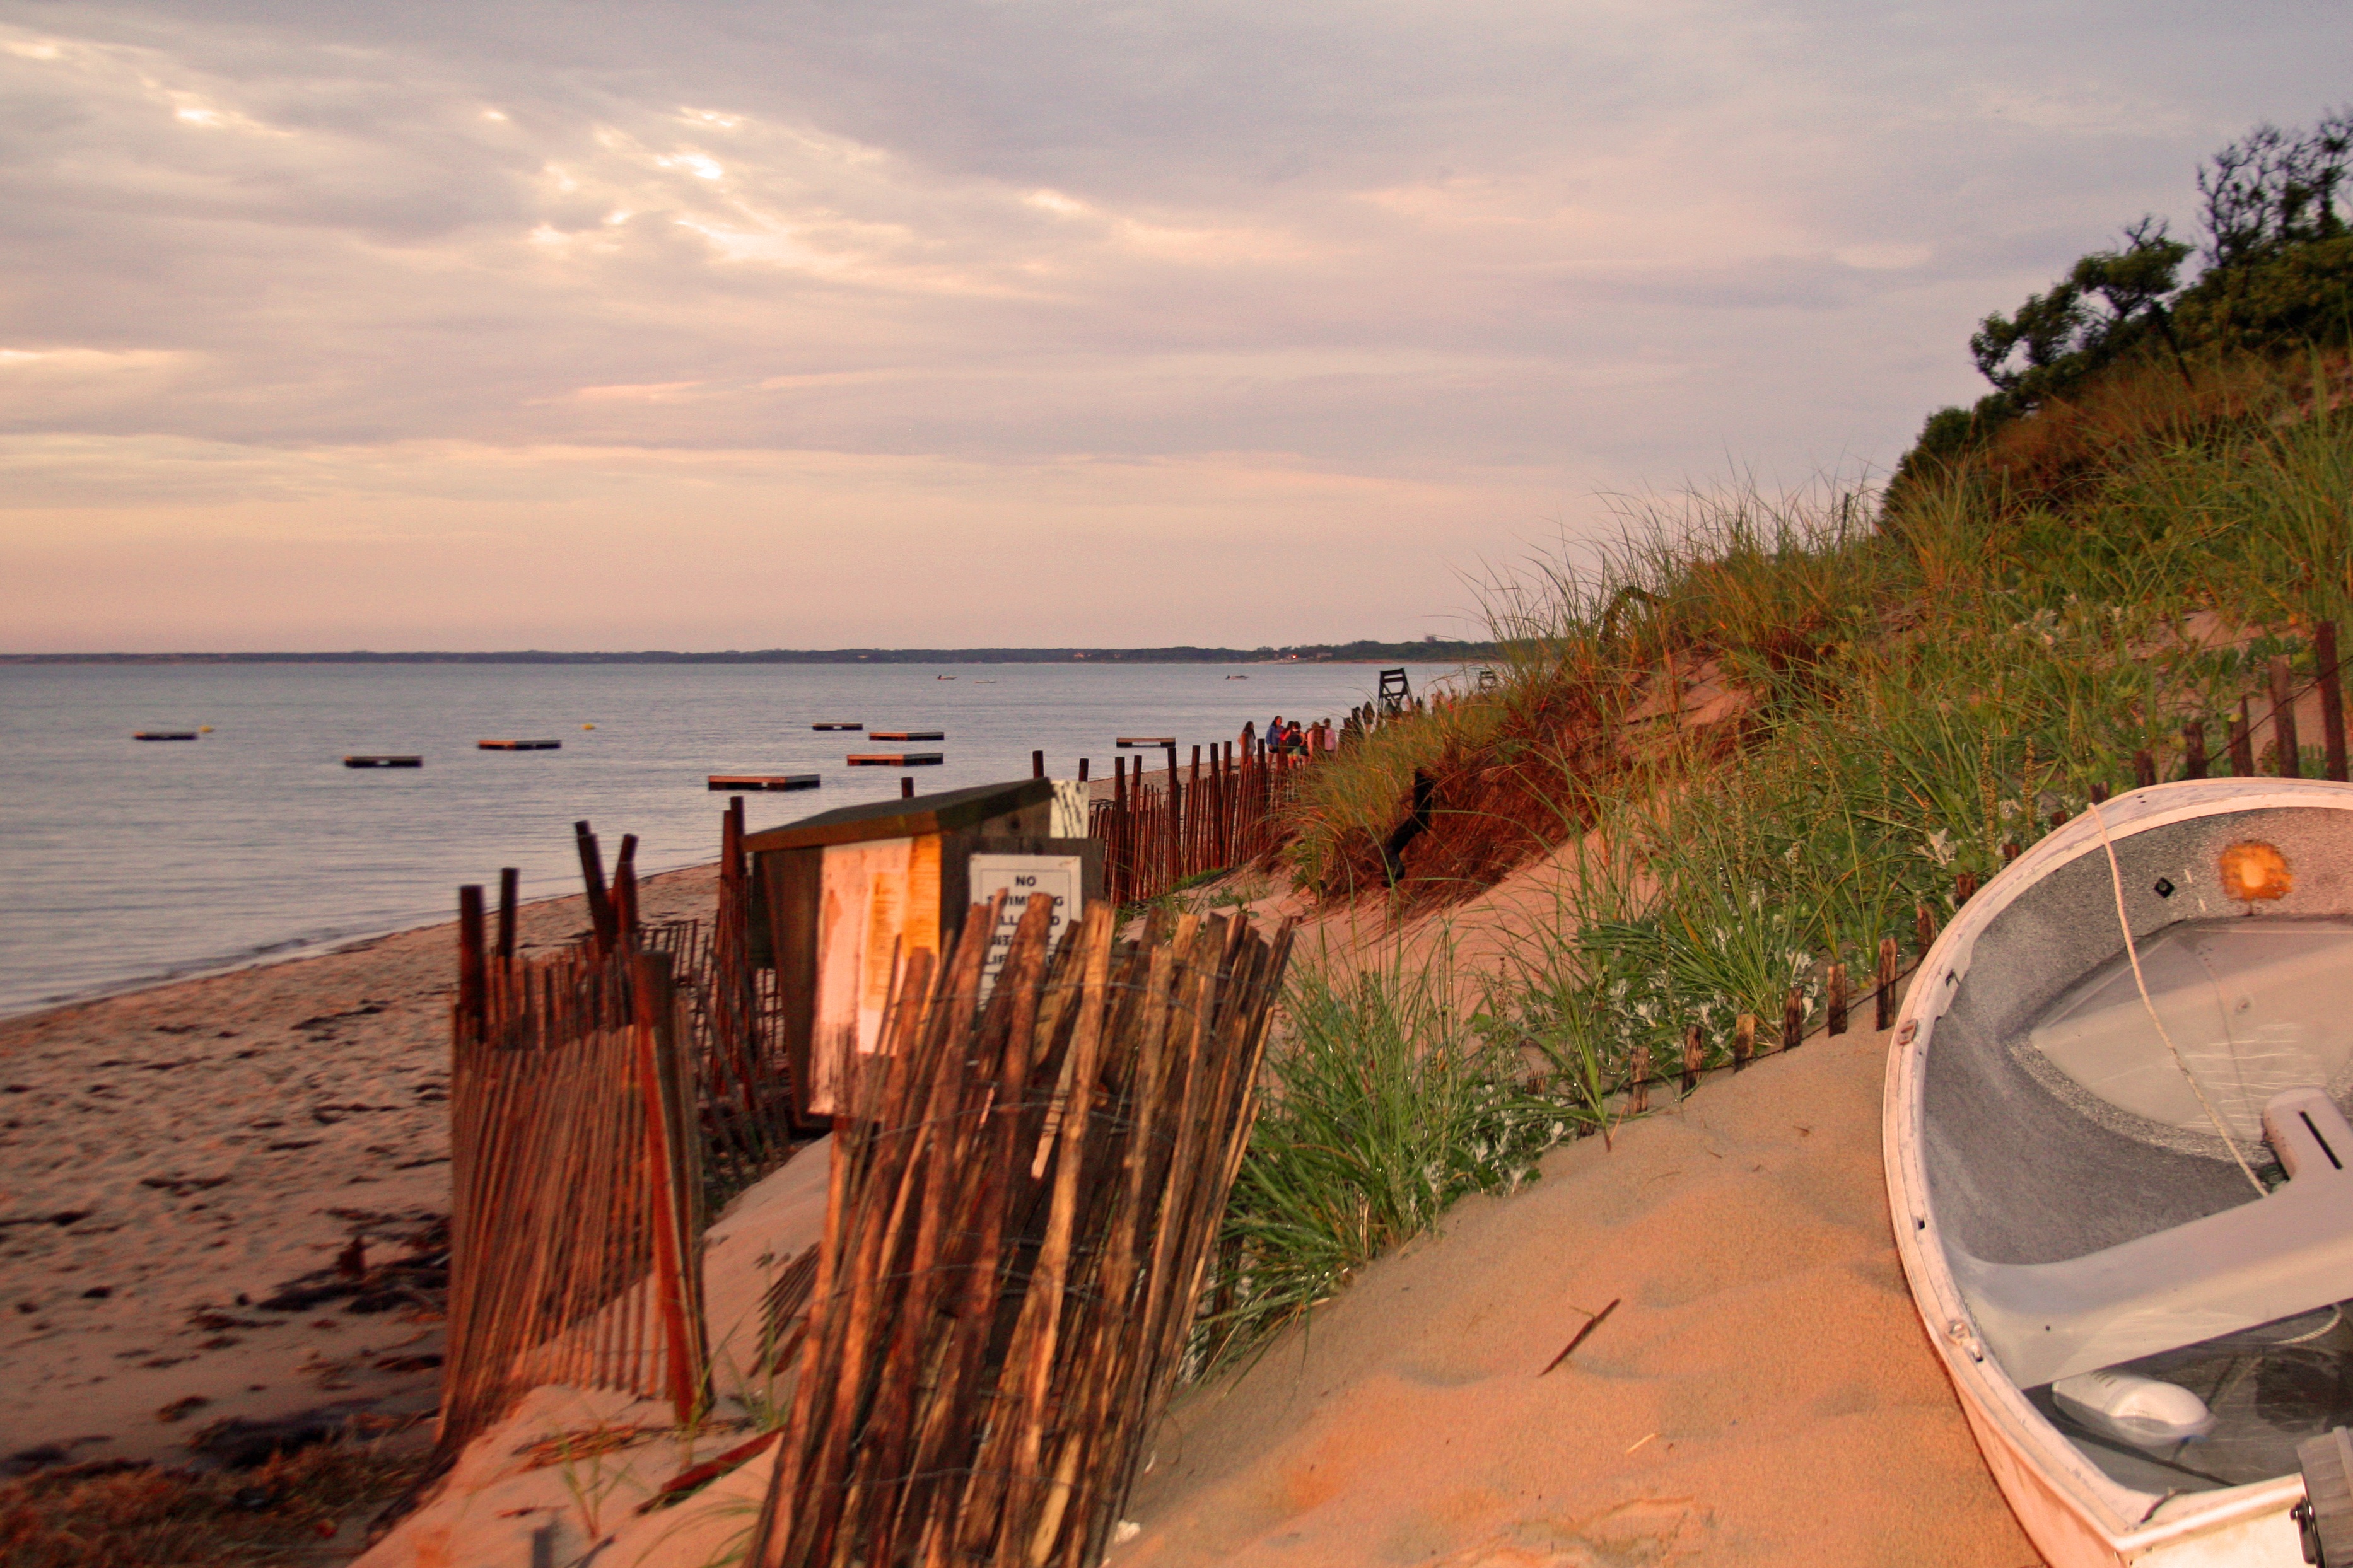
beach, sea, coast, sand, ocean, boardwalk, sunset, boat, shore, walkway, vacation, cliff, dusk, bay, terrain, body of water, dunes, sundown, sand dunes, cape cod